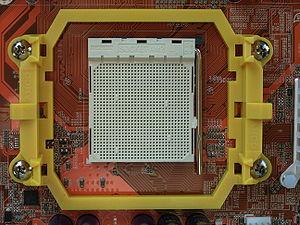
Le Socket AM2 est un socket destiné aux processeurs de bureau AMD, qu'ils soient très haut de gamme, grand public, ou d'entrée de gamme. Il est sorti fin mai 2006, comme successeur pour le socket 939. Il présente 940 broches et inclut le support de la RAM DDR2 mais il n'est pas pour autant compatible avec les processeurs socket 939.